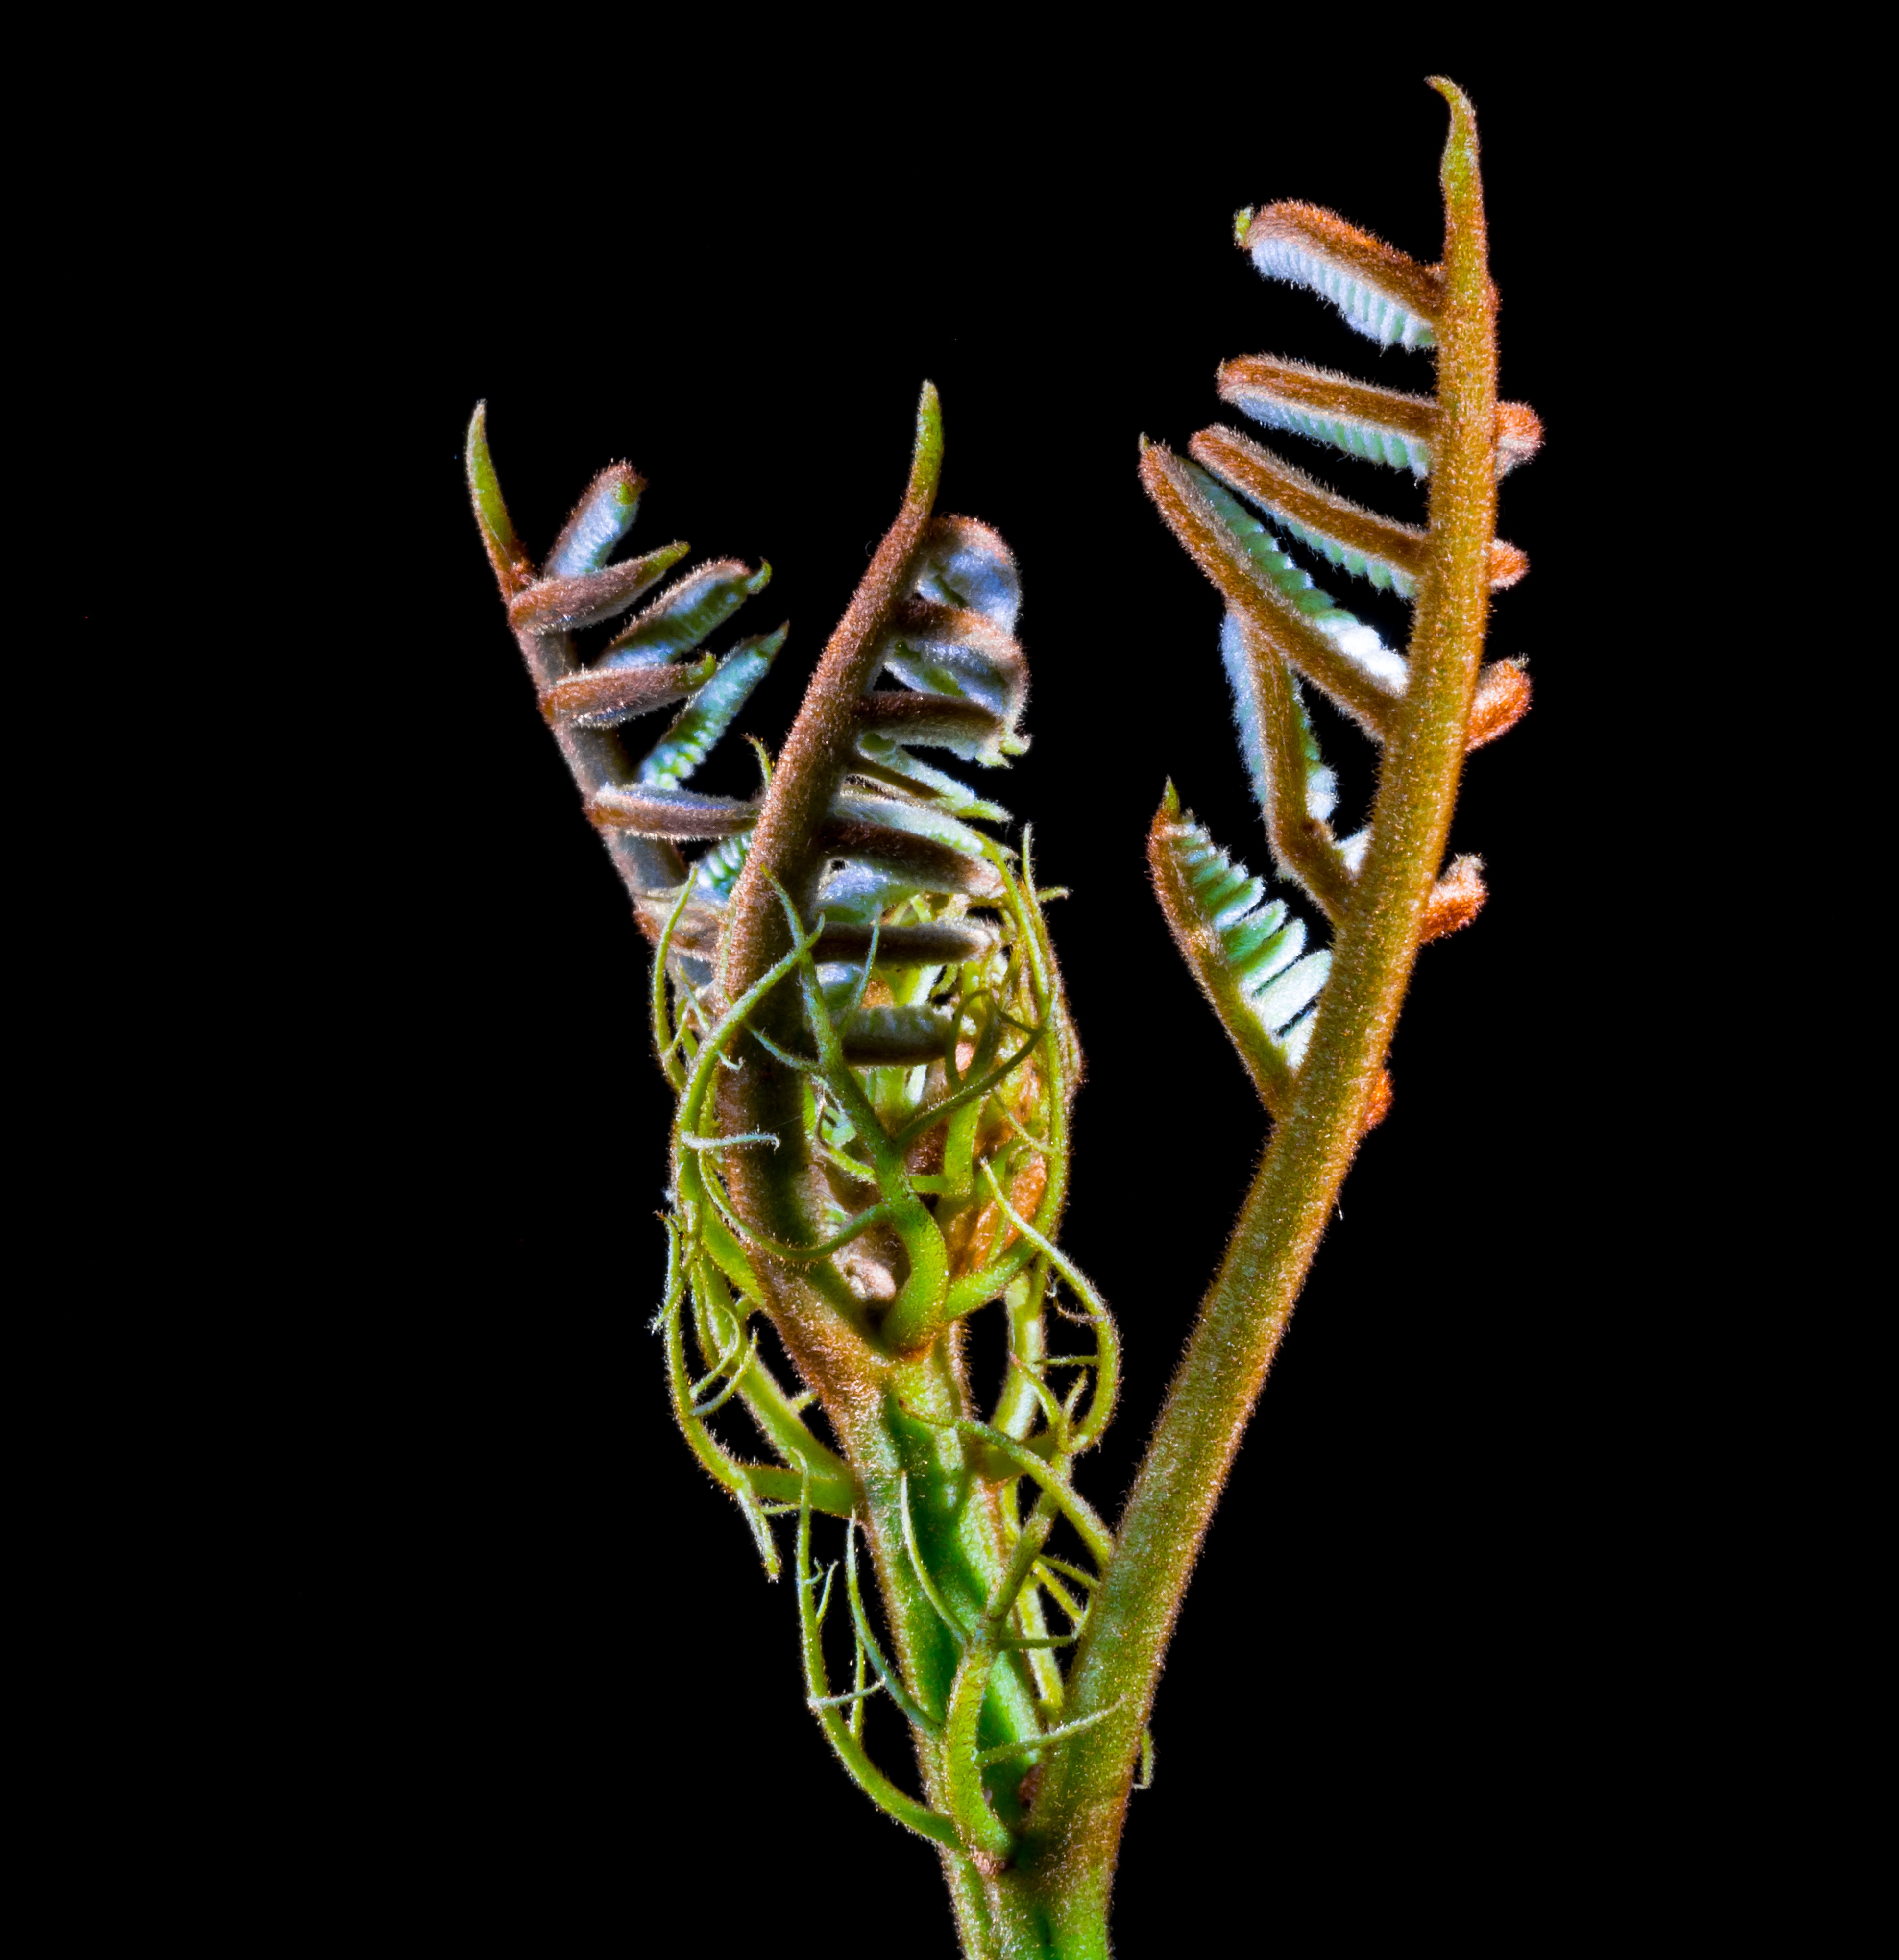
branch, leaf, flower, spring, insect, biology, fern, hairy, macro photography, organism, young leaves, boy shoots